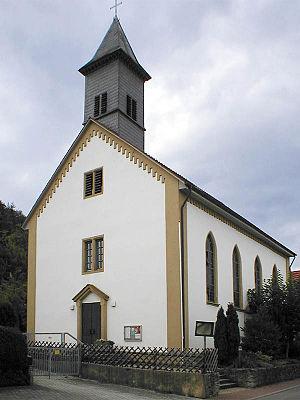
Heinsheim est un village du Bade-Wurtemberg, quartier de Bad Rappenau depuis 1972.